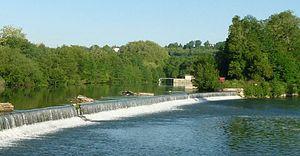
chute d'eau sur la Charente près de Basseau à l'écluse de Touérat, Fléac, Charente, France
La Charente est un fleuve français du Bassin aquitain. Prenant sa source à Chéronnac dans la Haute-Vienne à 295 mètres d'altitude, elle traverse ensuite les départements de la Charente, une petite partie de la Vienne, la Charente à nouveau, la Charente-Maritime avant de se jeter dans l'océan Atlantique entre Port-des-Barques et Fouras par un large estuaire.
Fléac est une commune du sud-ouest de la France, située dans le département de la Charente.